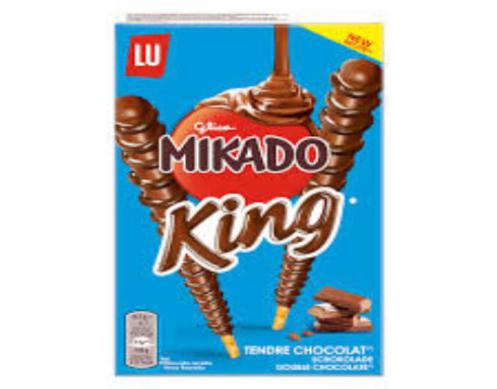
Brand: mikado
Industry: Food